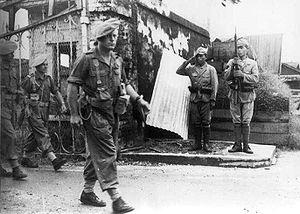
6° Commando du C.L.I. (Corps Léger d'Intervention) en Indochine occupée par les Japonais. Ces derniers leur rendant les honneurs militaires.
Lors du coup de force de 1945 en Indochine, l'empire du Japon prend à partir du 9 mars, lors de la Seconde Guerre mondiale, le contrôle total de l'Indochine française, que son armée occupait depuis 1940.
Le 4 novembre 1943, lors de la Seconde Guerre mondiale, en vue d’organiser une présence française dans la lutte contre les Japonais en Indochine, le général de Gaulle décida de créer un corps léger d'intervention, une unité de commandos entièrement européenne destinée à renforcer les troupes de l'intérieur de l'Indochine, suivant un plan de résistance préparé par le général Mordant, chef de la résistance militaire en Indochine. Son effectif initial de 500 hommes fut ensuite porté à 800.
La guerre au Vietnam, dont le nom de code est l'opération Masterdom par les Britanniques, et également connue comme le Nam Bộ kháng chiến par les Vietnamiens, est un conflit armé post–Seconde Guerre mondiale impliquant les Britanniques, les Indiens, une force opérationnelle française et les troupes japonaises du Groupe d'armées expéditionnaire japonais du Sud, contre le mouvement vietnamien communiste, le Việt Minh, pour le contrôle du pays, après la capitulation du Japon.
L'Armée française de la Libération est l'Armée française réunifiée, résultant de la fusion de l'Armée d'Afrique giraudiste et des FFL gaullistes, qui, après avoir participé aux campagnes de Tunisie et d'Italie, débarque avec les Alliés pour reconquérir la France en 1944 et qui entre en 1945 en Allemagne pour obtenir sa capitulation et l'occuper jusqu'en 1955.
La guerre d’Indochine ou guerre d'indépendance d'Indochine, également désignée au Viêt Nam comme la guerre de résistance antifrançaise ou encore la première guerre d'Indochine dans le monde anglo-saxon, est un conflit armé qui se déroula de 1946 à 1954 en Indochine française : actuels Vietnam, Laos et Cambodge.